Cottagecore

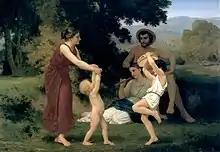
"Pastoral Recreation" (1868) by William-Adolphe Bouguereau

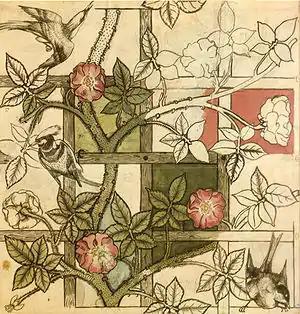
Arts and Crafts design for "Trellis" wallpaper (1862) by William Morris

While cottagecore arose as a named aesthetic in 2018, similar aesthetics and ideals existed prior to its inception. The pastoral genre developed by the Hellenistic Greeks characterised the rural Arcadia as an idyllic landscape in which shepherds and shepherdesses enjoy leisure. The works of the Hellenistic poet Theocritus were primarily aimed at an educated urban class who sought an escape, physical or imaginative, from the filth and disease associated with city life. The Roman poet Virgil developed the genre by acknowledging contemporary issues through the pastoral device. Pastoral escapism continued to be produced for the courtly audience of the Roman Empire in the format of novels such as "Daphnis and Chloe" from the second century AD.